Describe the emotion expressed in this image:  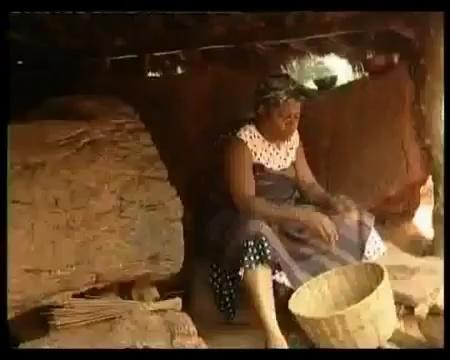
This person displays Pain, valence and arousal with high intensity.